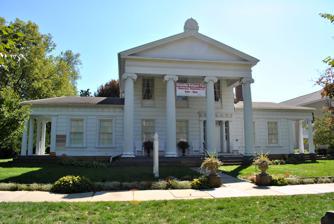
Building: Avery–Hunter House
Country: United States of America
Year built: 1842
Historic house in Ohio, United States United States historic place Avery–Hunter House U.S. National Register of Historic Places Show map of Ohio Show map of the United States Location 221 East Broadway, Granville, Ohio Coordinates 40°4′4.11″N 82°31′4.57″W / 40.0678083°N 82.5179361°W / 40.0678083; -82.5179361 Built 1842 Architect Benjamin Morgan Architectural style Greek Revival NRHP reference No. 79001877 Added to NRHP December 27, 1979 Avery–Hunter House is a registered historic house located at 221 East Broadway in Granville , Ohio . It was listed on the National Register on December 27, 1979. Historic uses It was originally built for Alfred Avery in 1842 with significant additions in 1873. The original Greek Revival -style home was designed by architect Benjamin Morgan , who also designed the St. Luke's Episcopal Church in Granville, also for Avery. The house was used as a private residence until 1902. Afterwards, the house became the chapter house of the Lambda Deuteron chapter of Phi Gamma Delta , which resided at Denison University. It continued to be used as a fraternity house until 1956 when it was purchased by Robbins Hunter Jr. The home is now owned by the Licking County Historical Society which operates it as the Robbins Hunter Museum . References